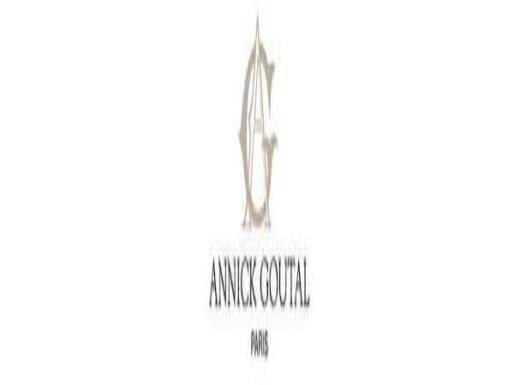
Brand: ANNICK GOUTAL
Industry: Clothes